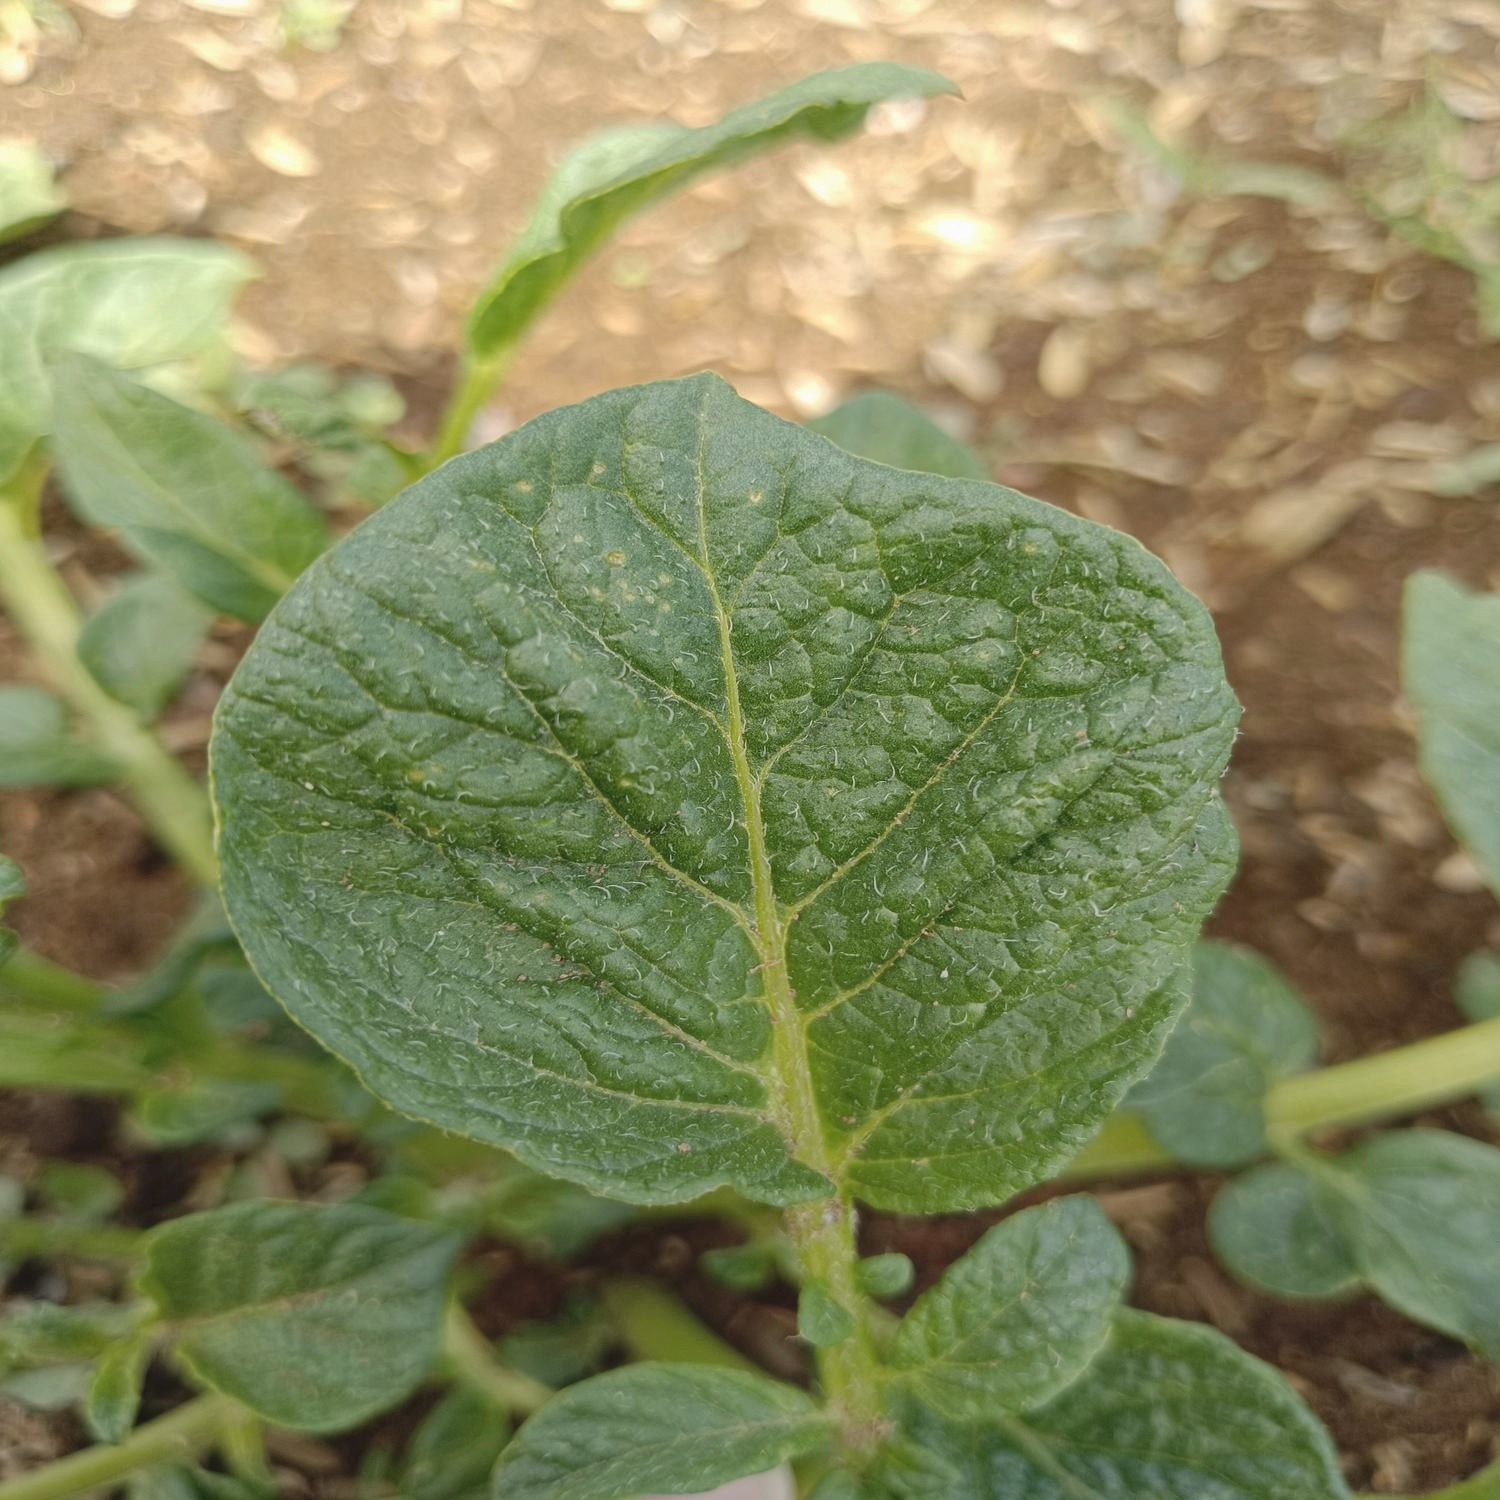
Etiqueta: Virus